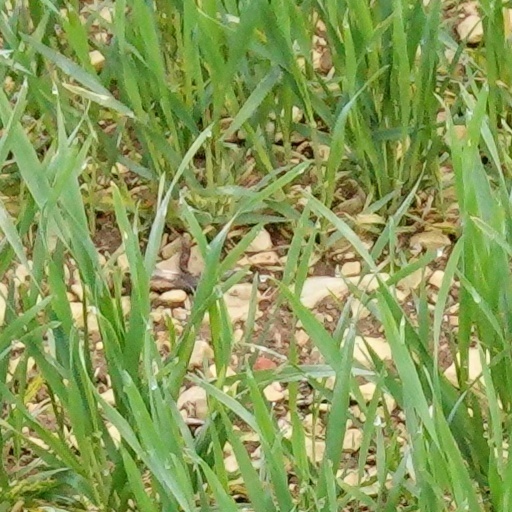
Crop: wheat